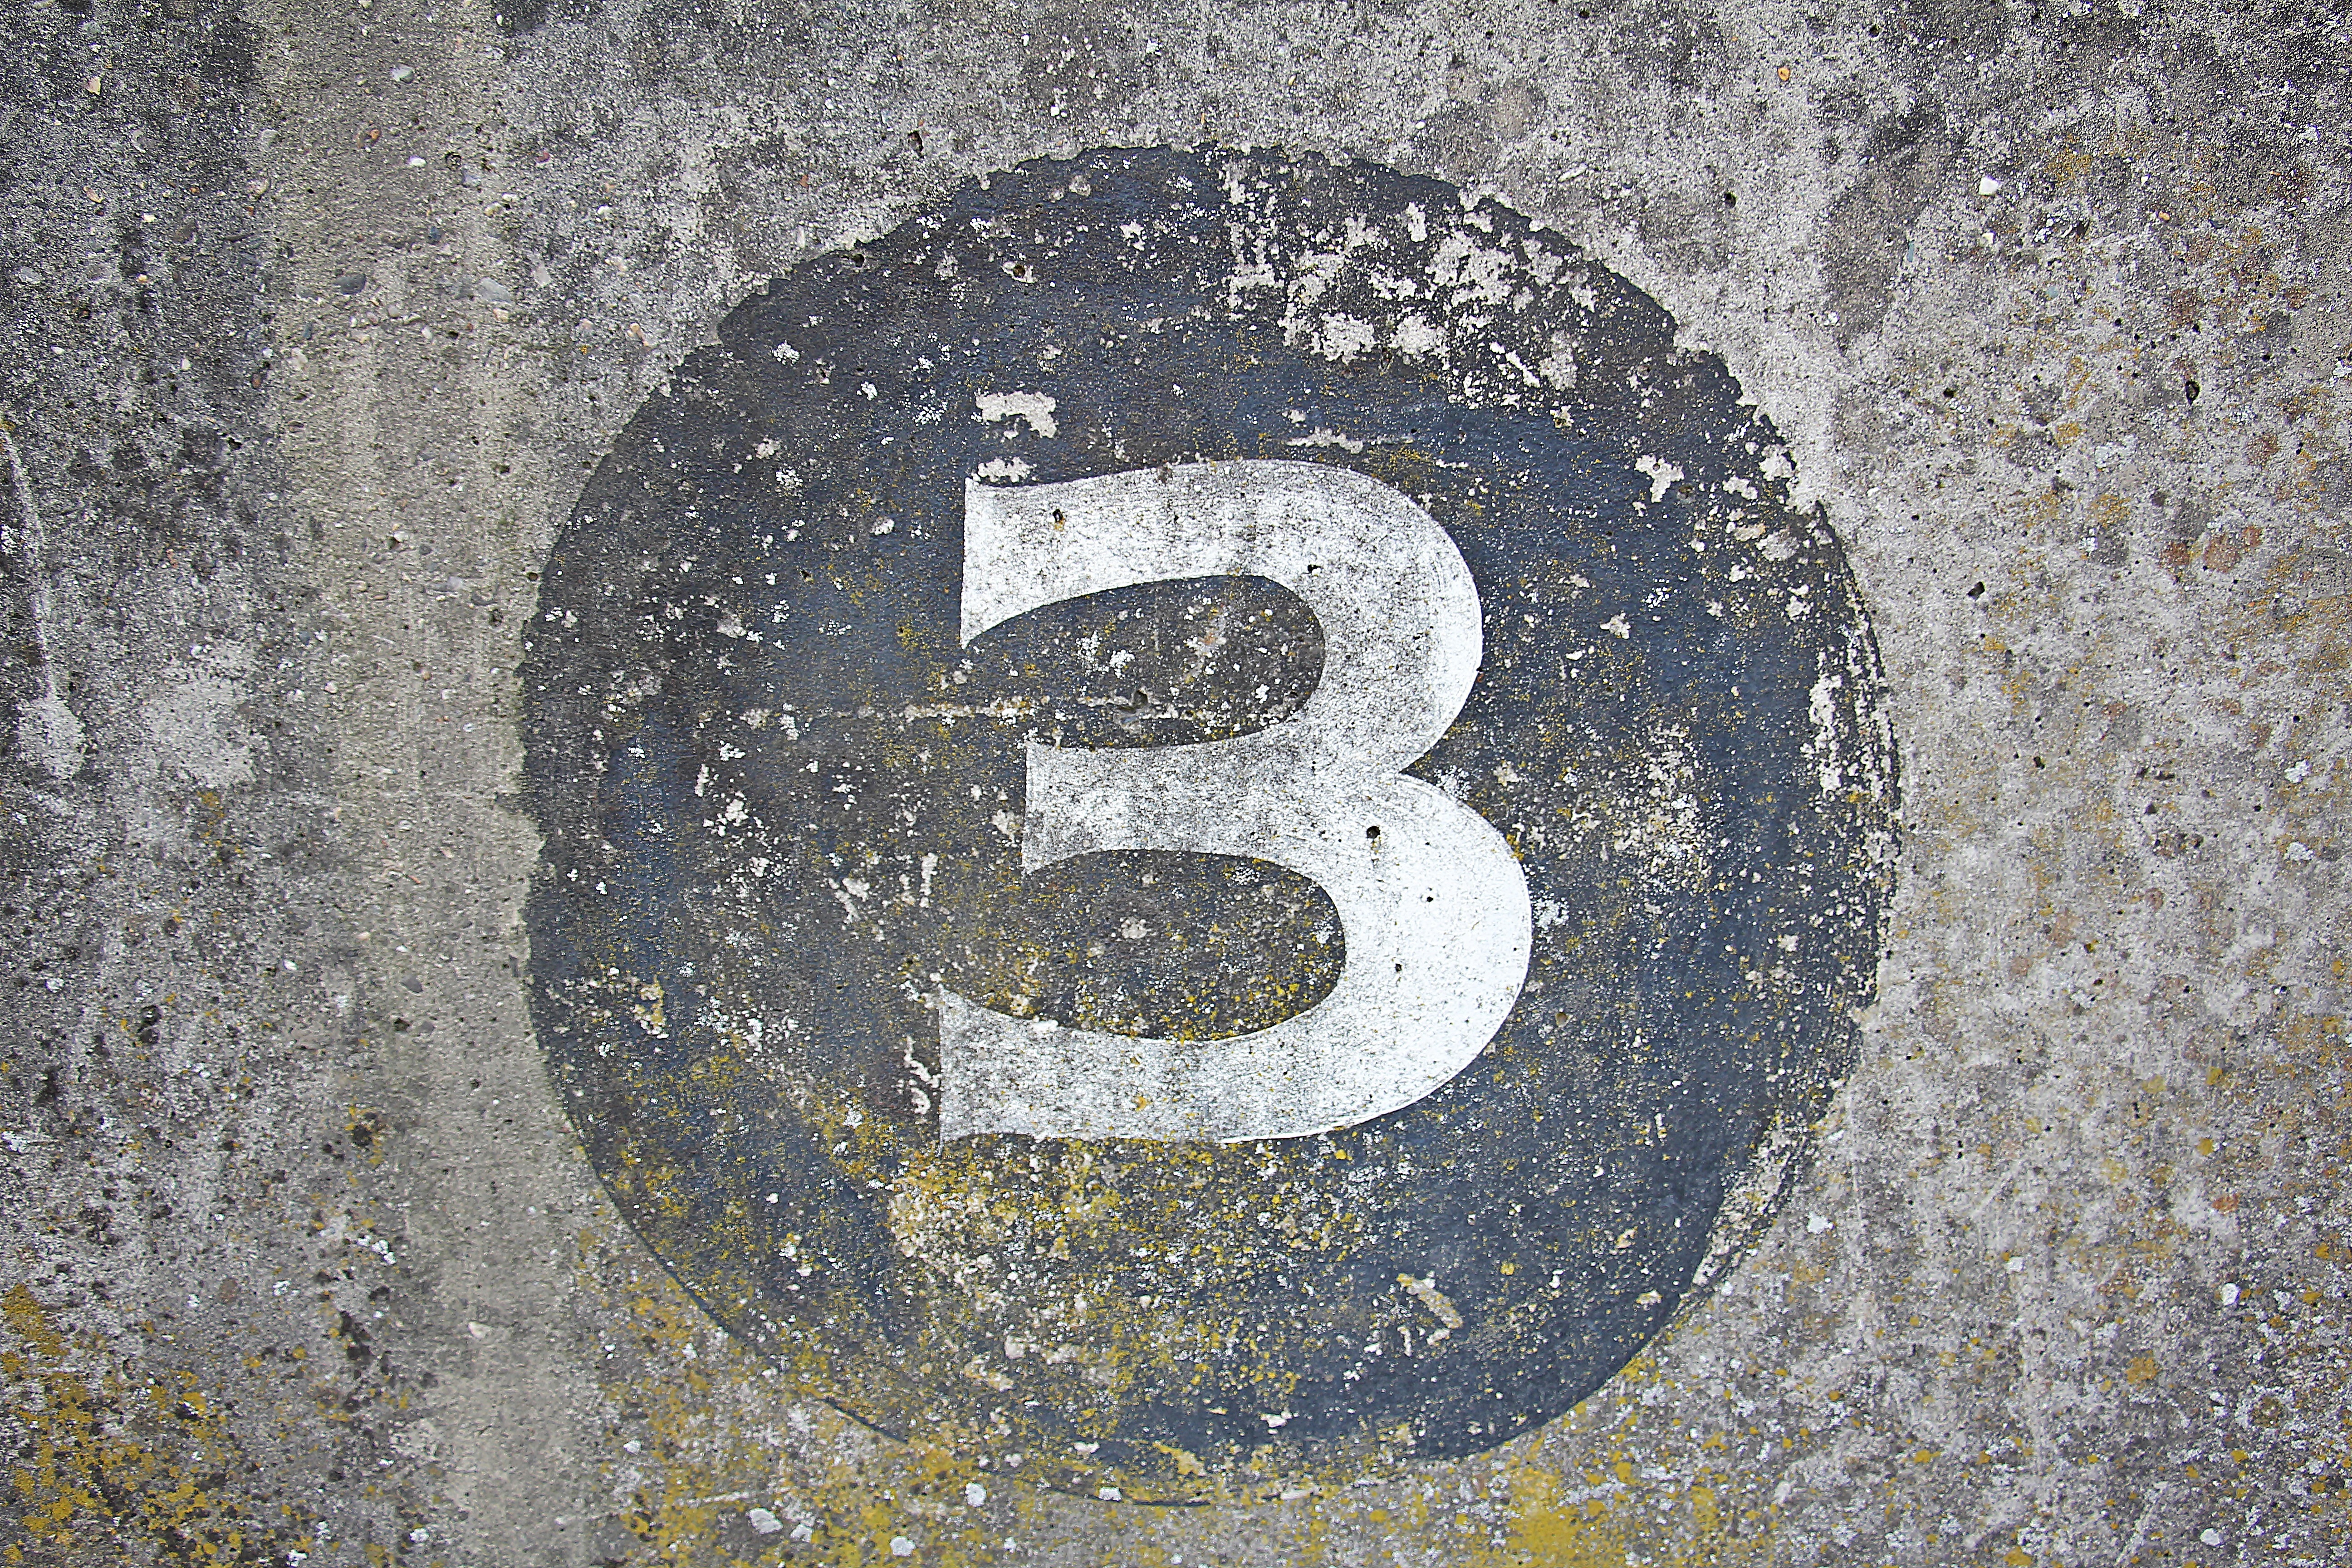
texture, number, blue, graffiti, circle, art, background, three, 3, digit